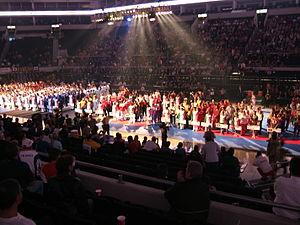
La présentation des délégations durant la cérémonie d'ouverture des championnats du monde de karaté à Monterrey en 2004
Une cérémonie d'ouverture est une cérémonie généralement festive qui sert à déclarer officiellement ouverts de grands événements, notamment les compétitions sportives internationales comme les Jeux olympiques ou la Coupe du monde de football. Véritable spectacle mettant en scène la culture du pays hôte, elle permet de concentrer un instant l'attention des participants et du public sur la dimension globale de l'événement avant que celui-ci ne se décompose en plusieurs petits sous-ensembles.